History of social democracy

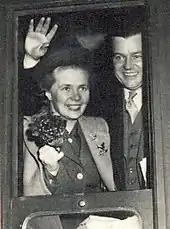
Alva Myrdal, a prominent figure in the Swedish Social Democratic Party in the 1930s and a pioneer in the development of the welfare state in Sweden

In Britain, the British Labour Party became divided on the war. Labour Party leader Ramsay MacDonald was one of a handful of British MPs who had denounced Britain's declaration of war on Germany. MacDonald was denounced by the pro-war press on accusations that he was pro-German and a pacifist, both charges that he denied. In response to pro-war sentiments in the Labour Party, MacDonald resigned from being its leader and associated himself with the Independent Labour Party. Arthur Henderson became the new leader of the Labour Party and served as a cabinet minister in prime minister Asquith's war government. After the February Revolution of 1917 in Russia in which the Tsarist regime in Russia was overthrown, MacDonald visited the Russian Provisional Government in June 1917, seeking to persuade Russia to oppose the war and seek peace. His efforts to unite the Russian Provisional Government against the war failed after Russia fell back into political violence resulting in the October Revolution in which the Bolsheviks led Vladimir Lenin's rise to power.